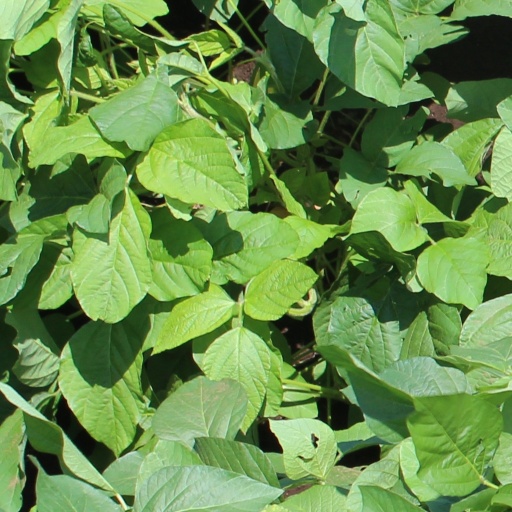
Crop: soybean